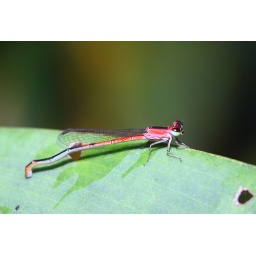
A red version the female species. These fellas come in various colour forms.